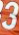
Number: 3